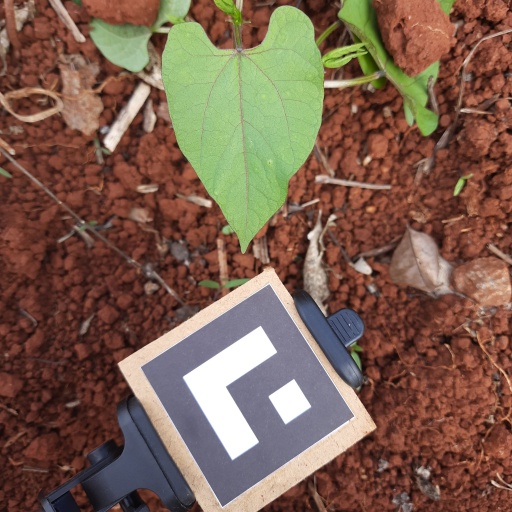
Observations: flat surface, no eating holes, under cloudy sky